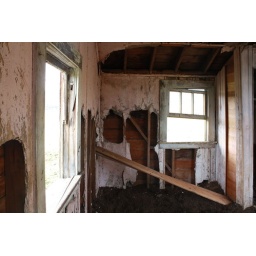
An abandon house and barn near my house i explored today.